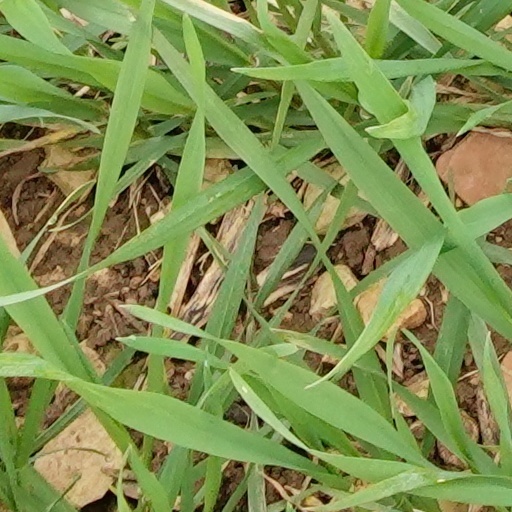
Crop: wheat